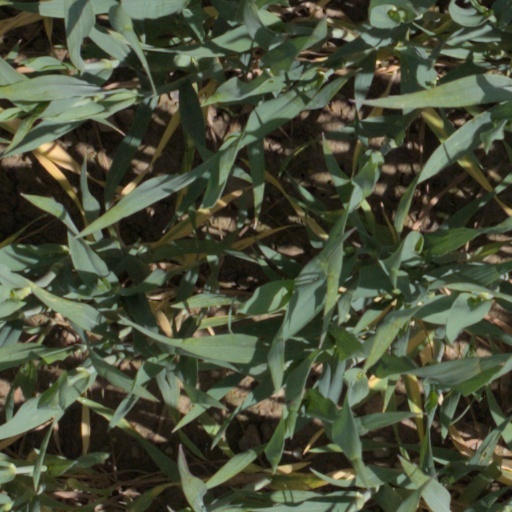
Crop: wheat